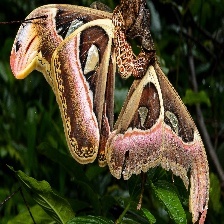
Species: ATLAS MOTH